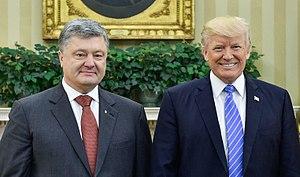
Petro Oleksiovytch Porochenko, né le 26 septembre 1965 à Bolhrad, est un homme d'affaires et homme d'État ukrainien, président d'Ukraine du 7 juin 2014 au 20 mai 2019.